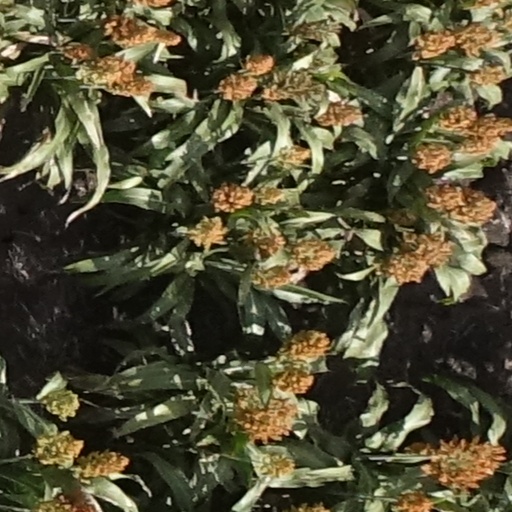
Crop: sorghum